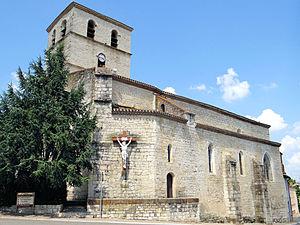
Vazerac - Église Saint-Julien
L'église Saint-Julien de Vazerac est une église située sur la commune de Vazerac en Tarn-et-Garonne, à proximité de l'itinéraire de la Via Podiensis et datée du XIIᵉ siècle.
Cet article recense les monuments historiques de Tarn-et-Garonne, en France.
Vazerac est une commune française située dans le département de Tarn-et-Garonne, en région Occitanie.